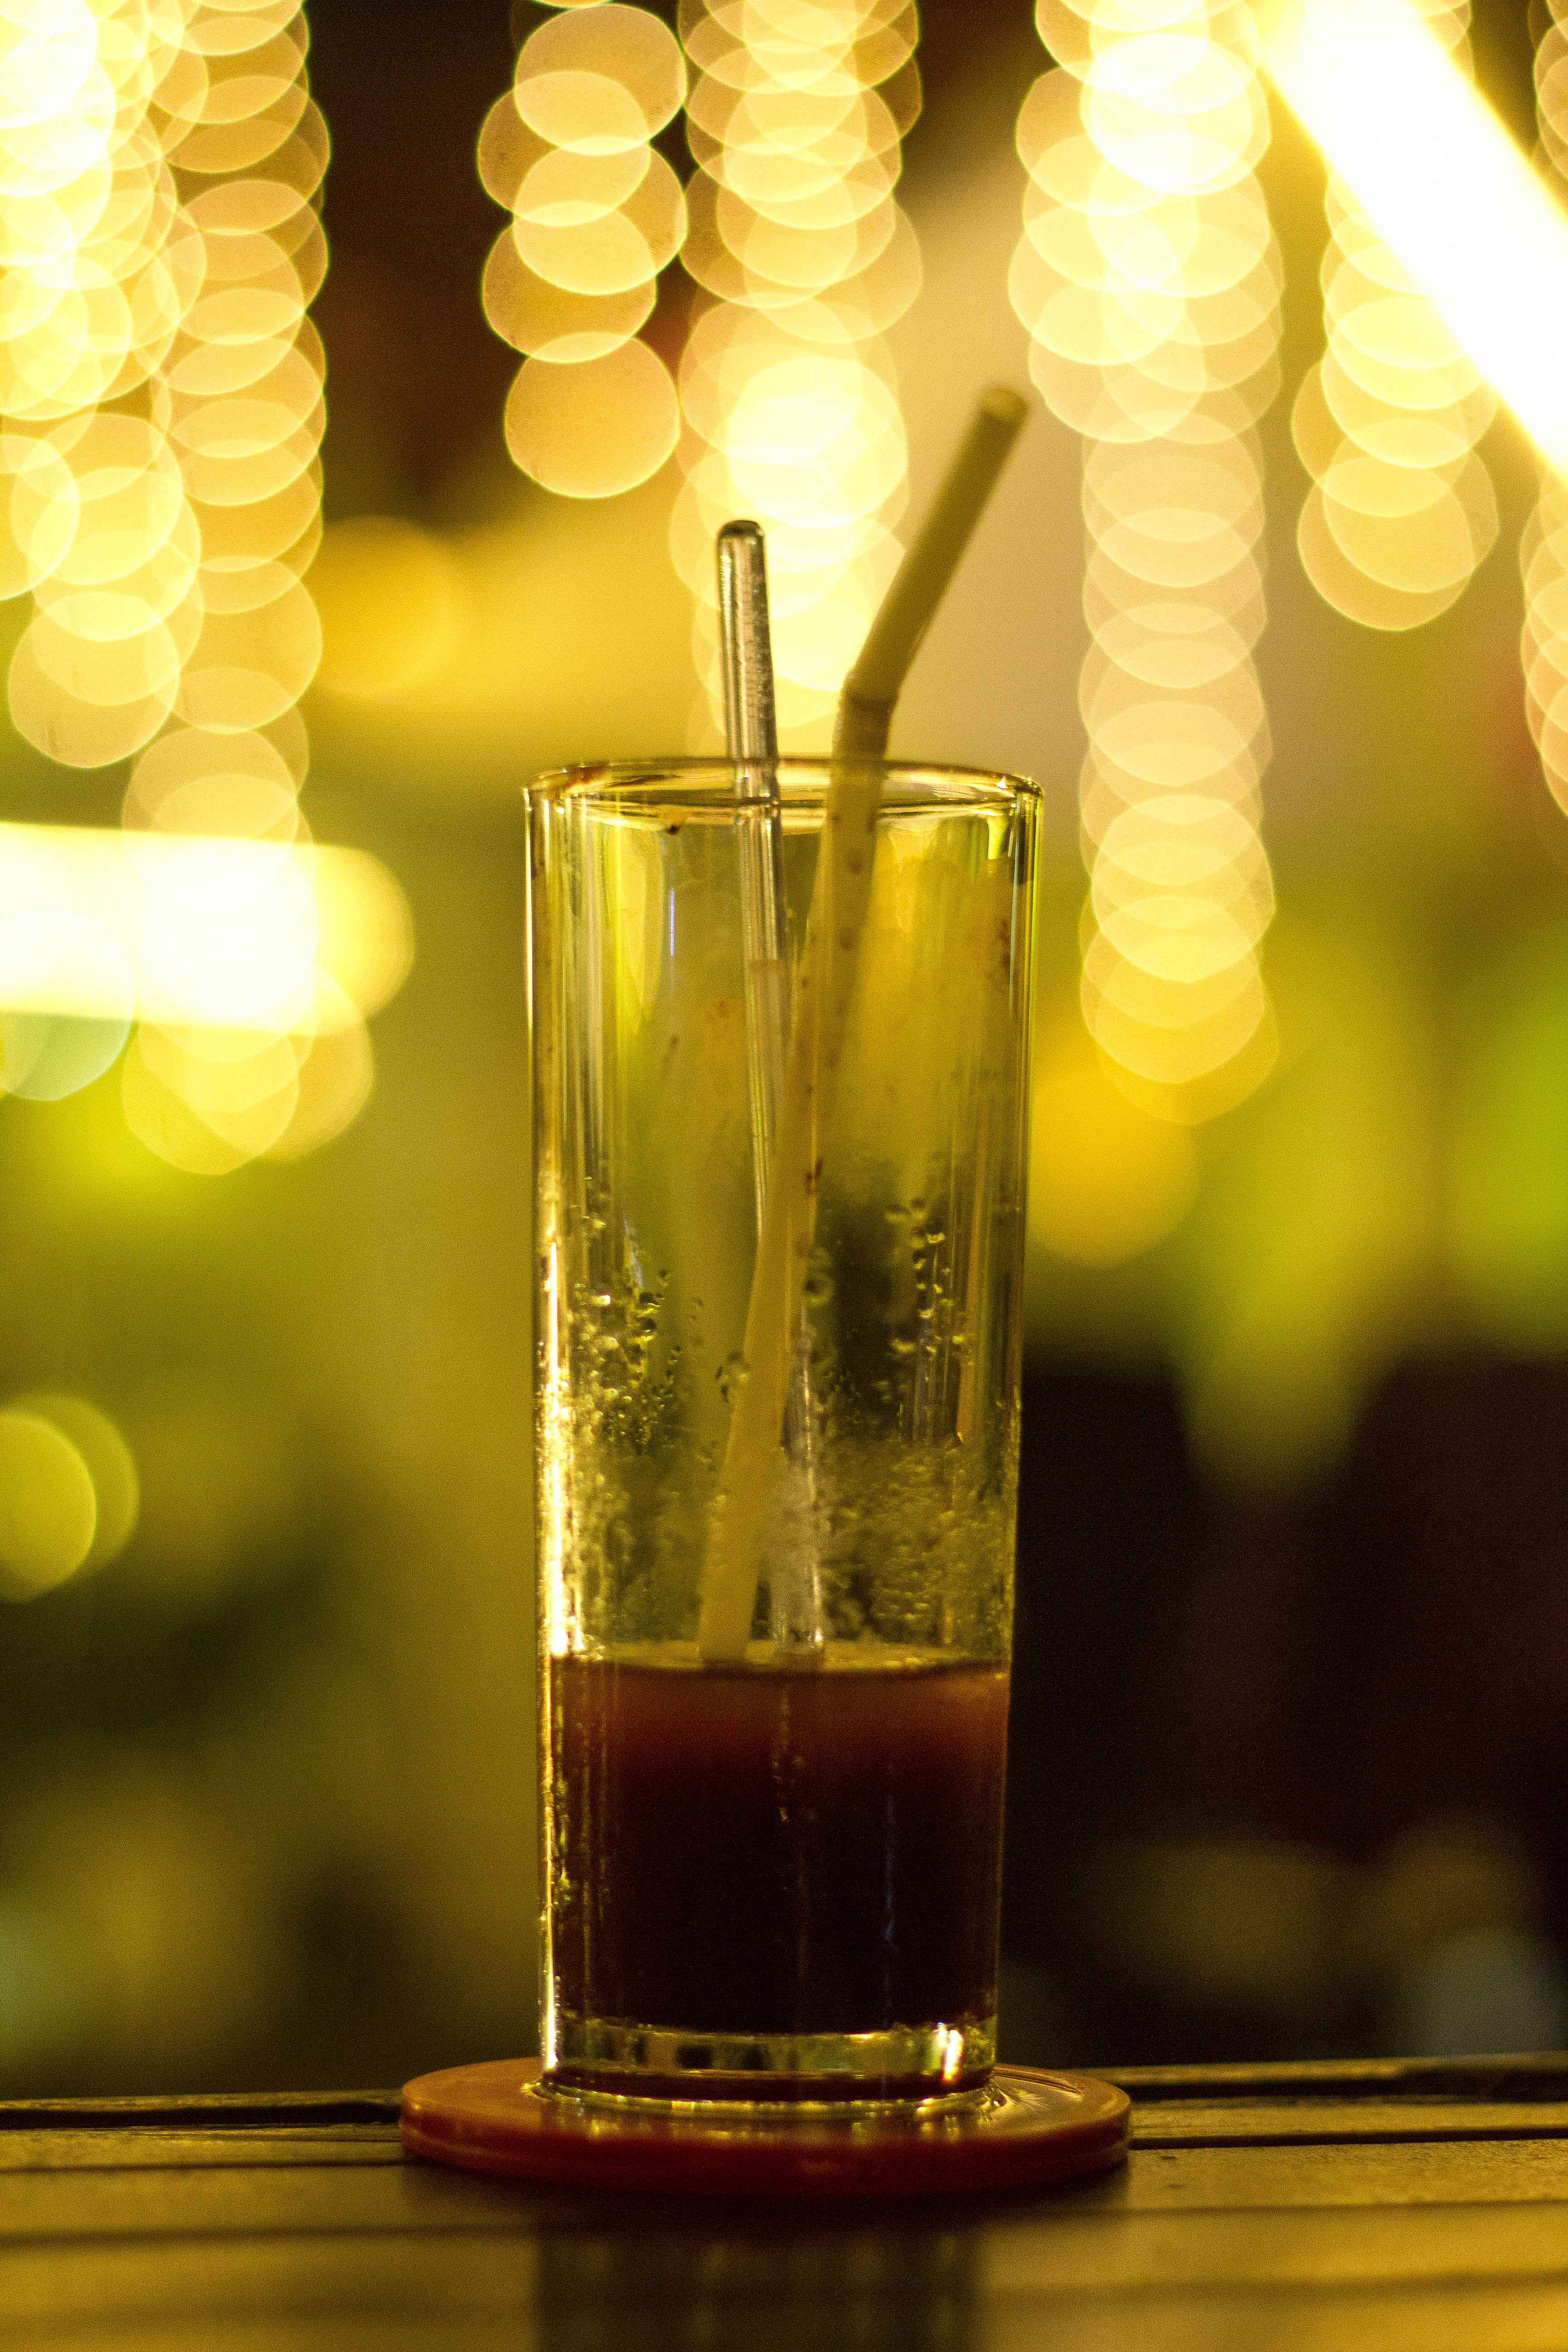
liquid, coffee, light, bokeh, blur, wine, night, glass, bar, celebration, produce, color, romantic, beverage, drink, yellow, lighting, still life, alcohol, cocktail, luxury, gold, party, straw, liqueur, alcoholic beverage, distilled beverage, refreshmeny